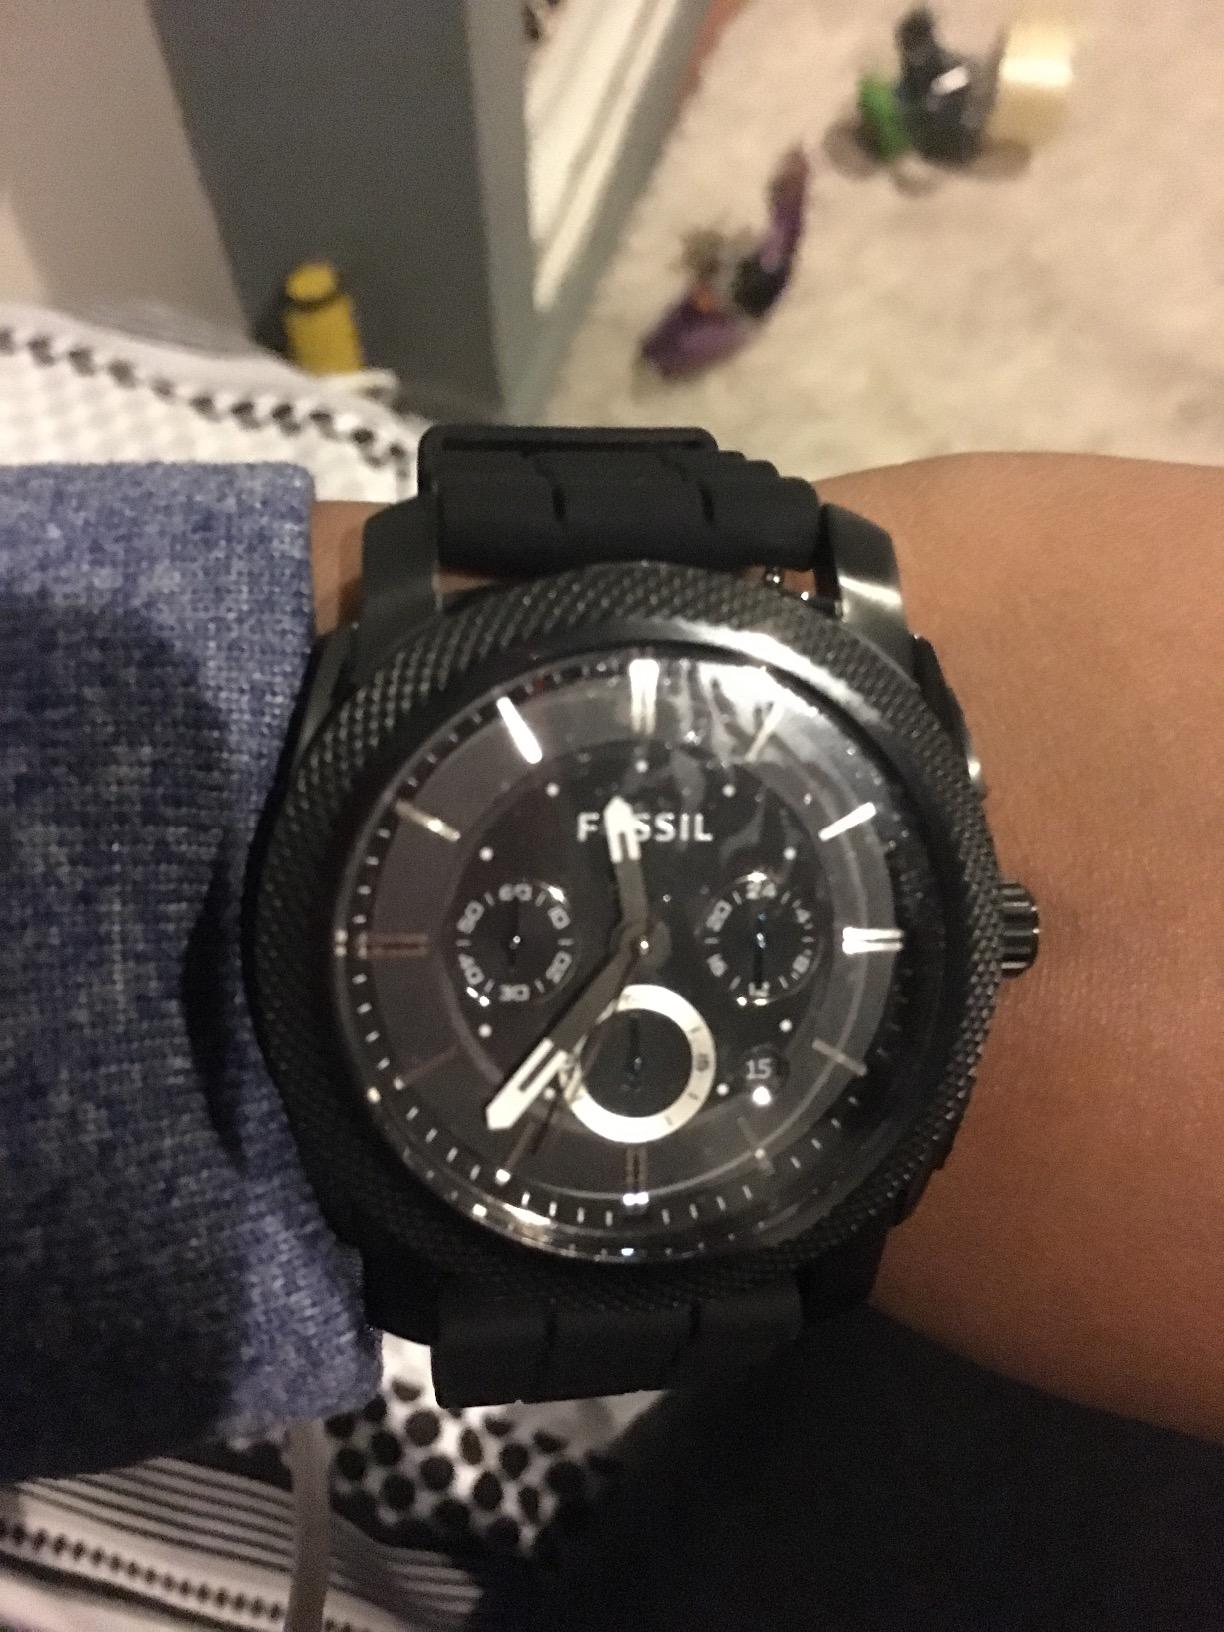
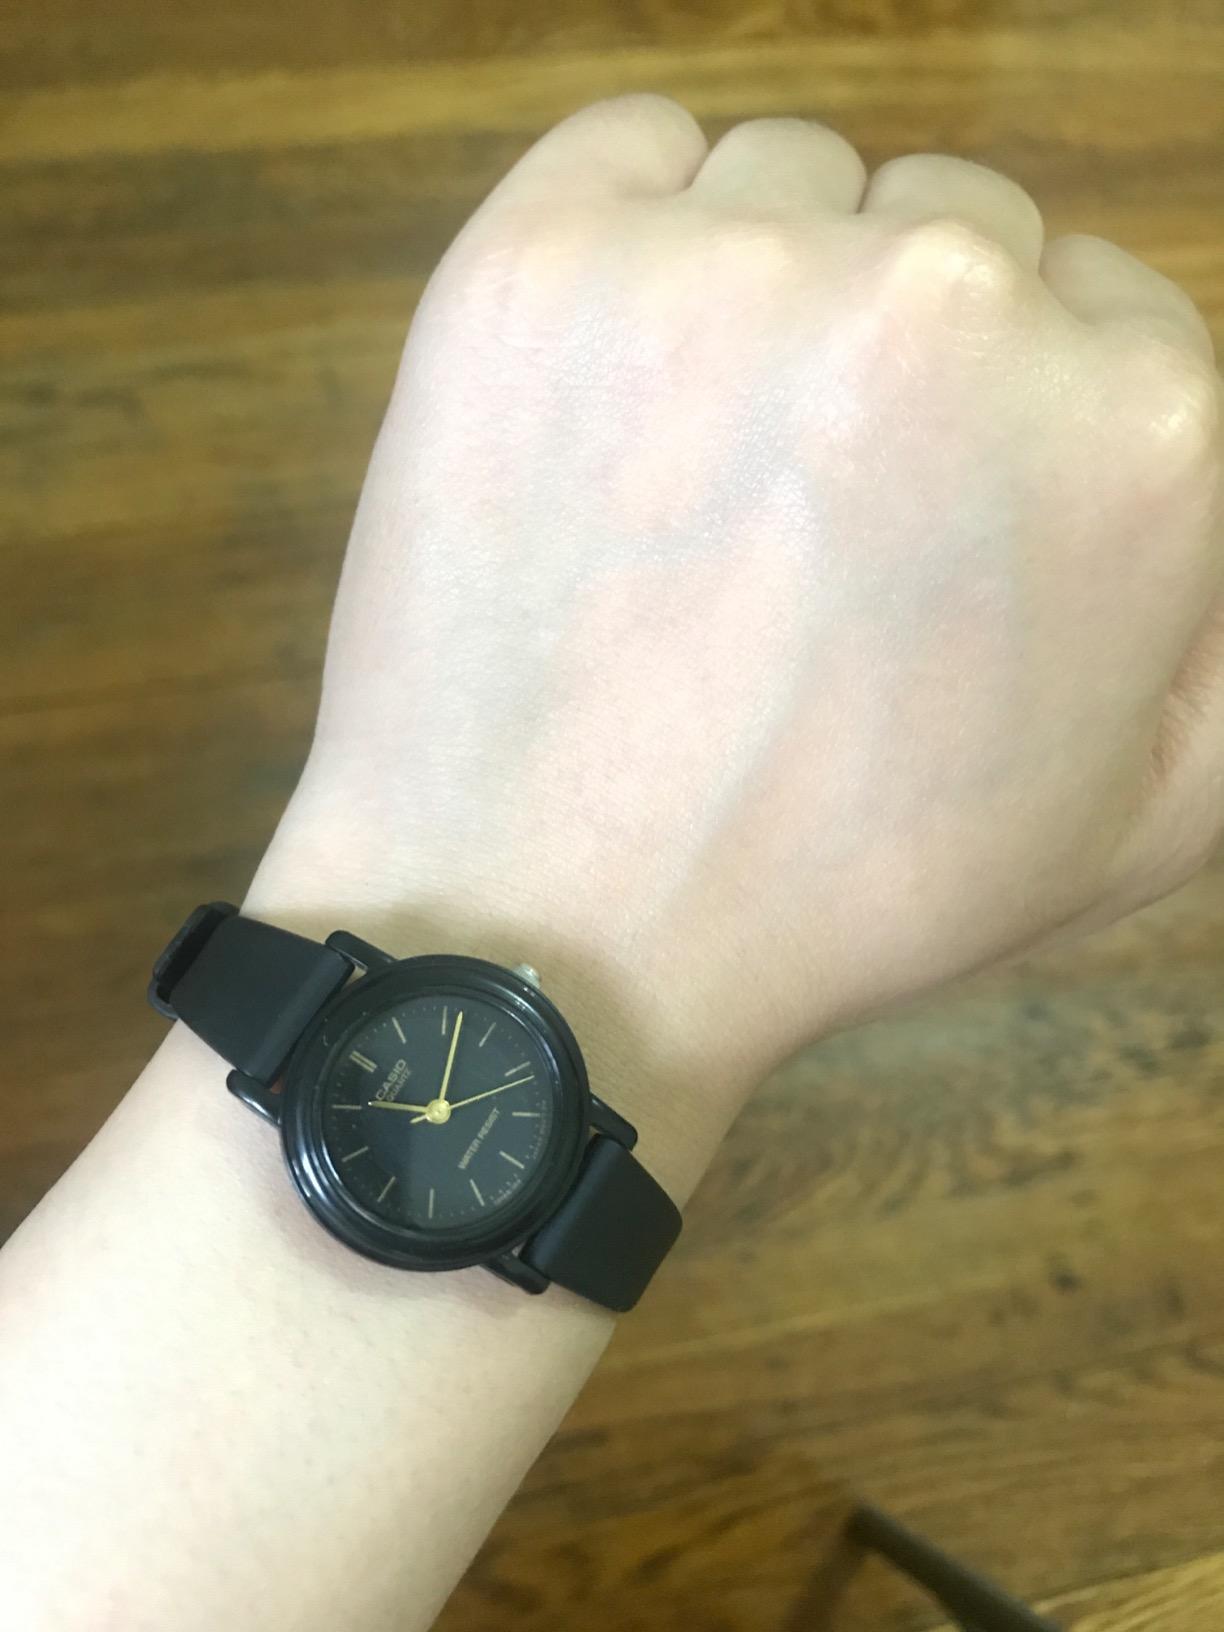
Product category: accessories_watch
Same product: no